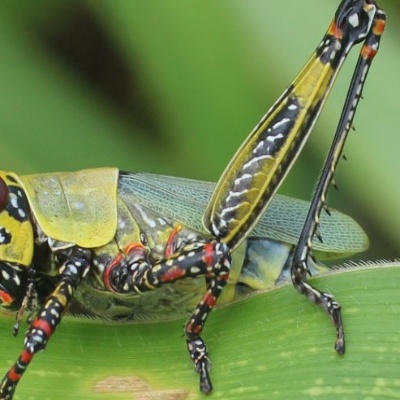
Crop: Maize
Condition: grasshoper